ESG (band)

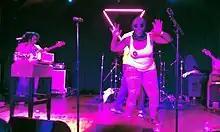
ESG performing in 2015

ESG (Emerald, Sapphire & Gold) is an American dance punk/funk/rock band formed in the South Bronx in 1978. ESG has been influential across a wide range of musical genres, including hip hop, and dance-punk. The band's track "UFO" is one of the most sampled songs in history.